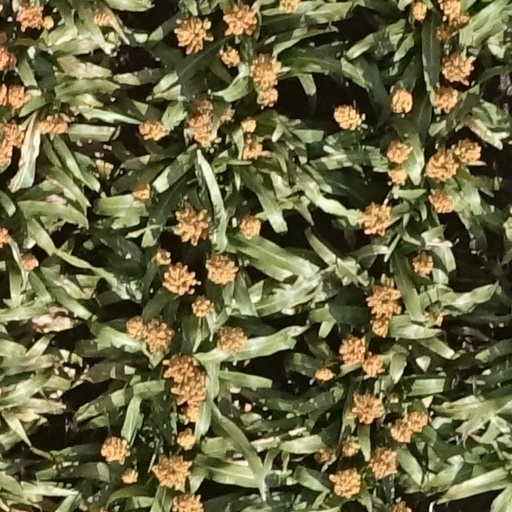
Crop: sorghum